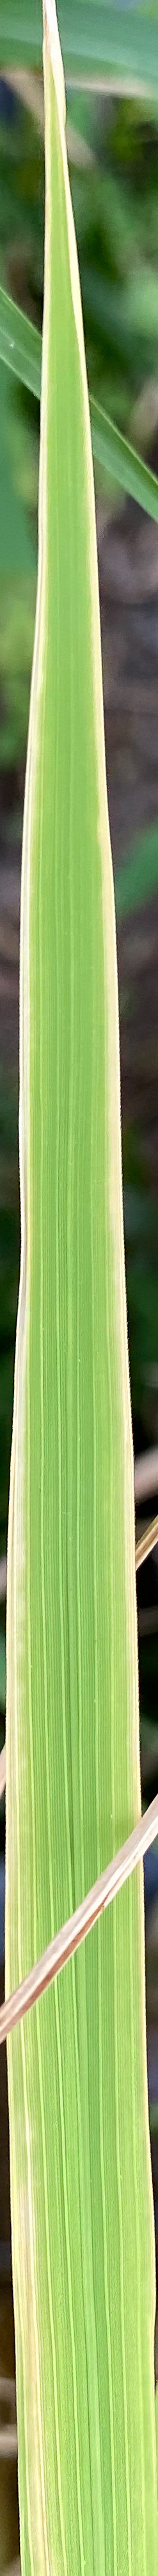
Nhãn: N